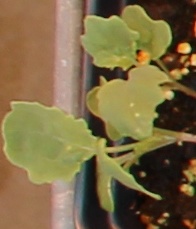
Label: Canola